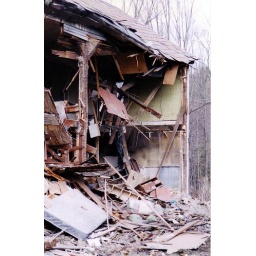
Demolition of the house next door in Clarendon Springs, April, 1998